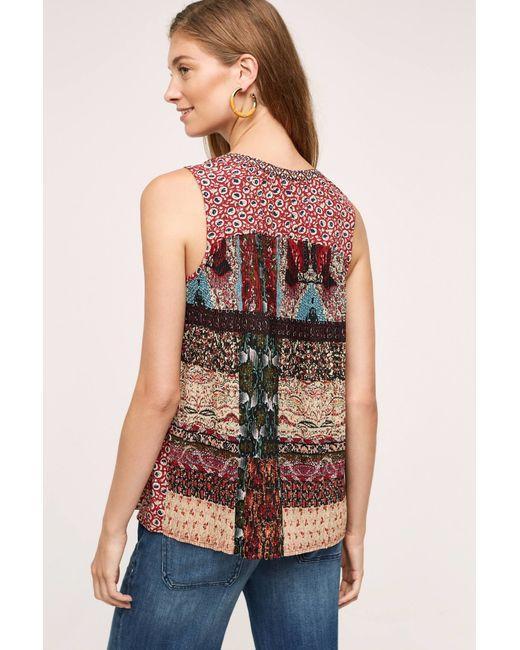
rotes bedrucktes ärmelloses Freizeitoberteil, Rundhalsausschnitt